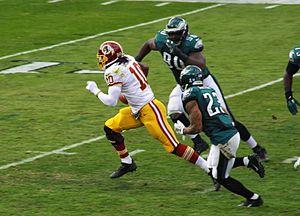
Robert « RG3 » Lee Griffin III, né le 12 février 1990 dans la préfecture d'Okinawa au Japon, est un américain, joueur professionnel de football américain évoluant au poste de quarterback.